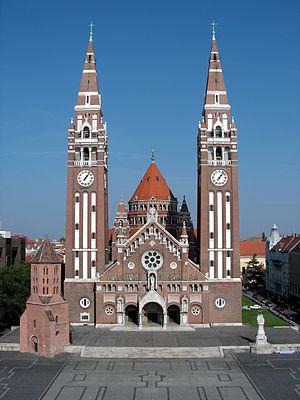
L'église votive, cathédrale Notre-Dame-des-Hongrois ou encore cathédrale de Szeged est l'église cathédrale catholique romaine située à Szeged. Elle est le siège du diocèse de Szeged-Csanád dans le Sud de la Hongrie.